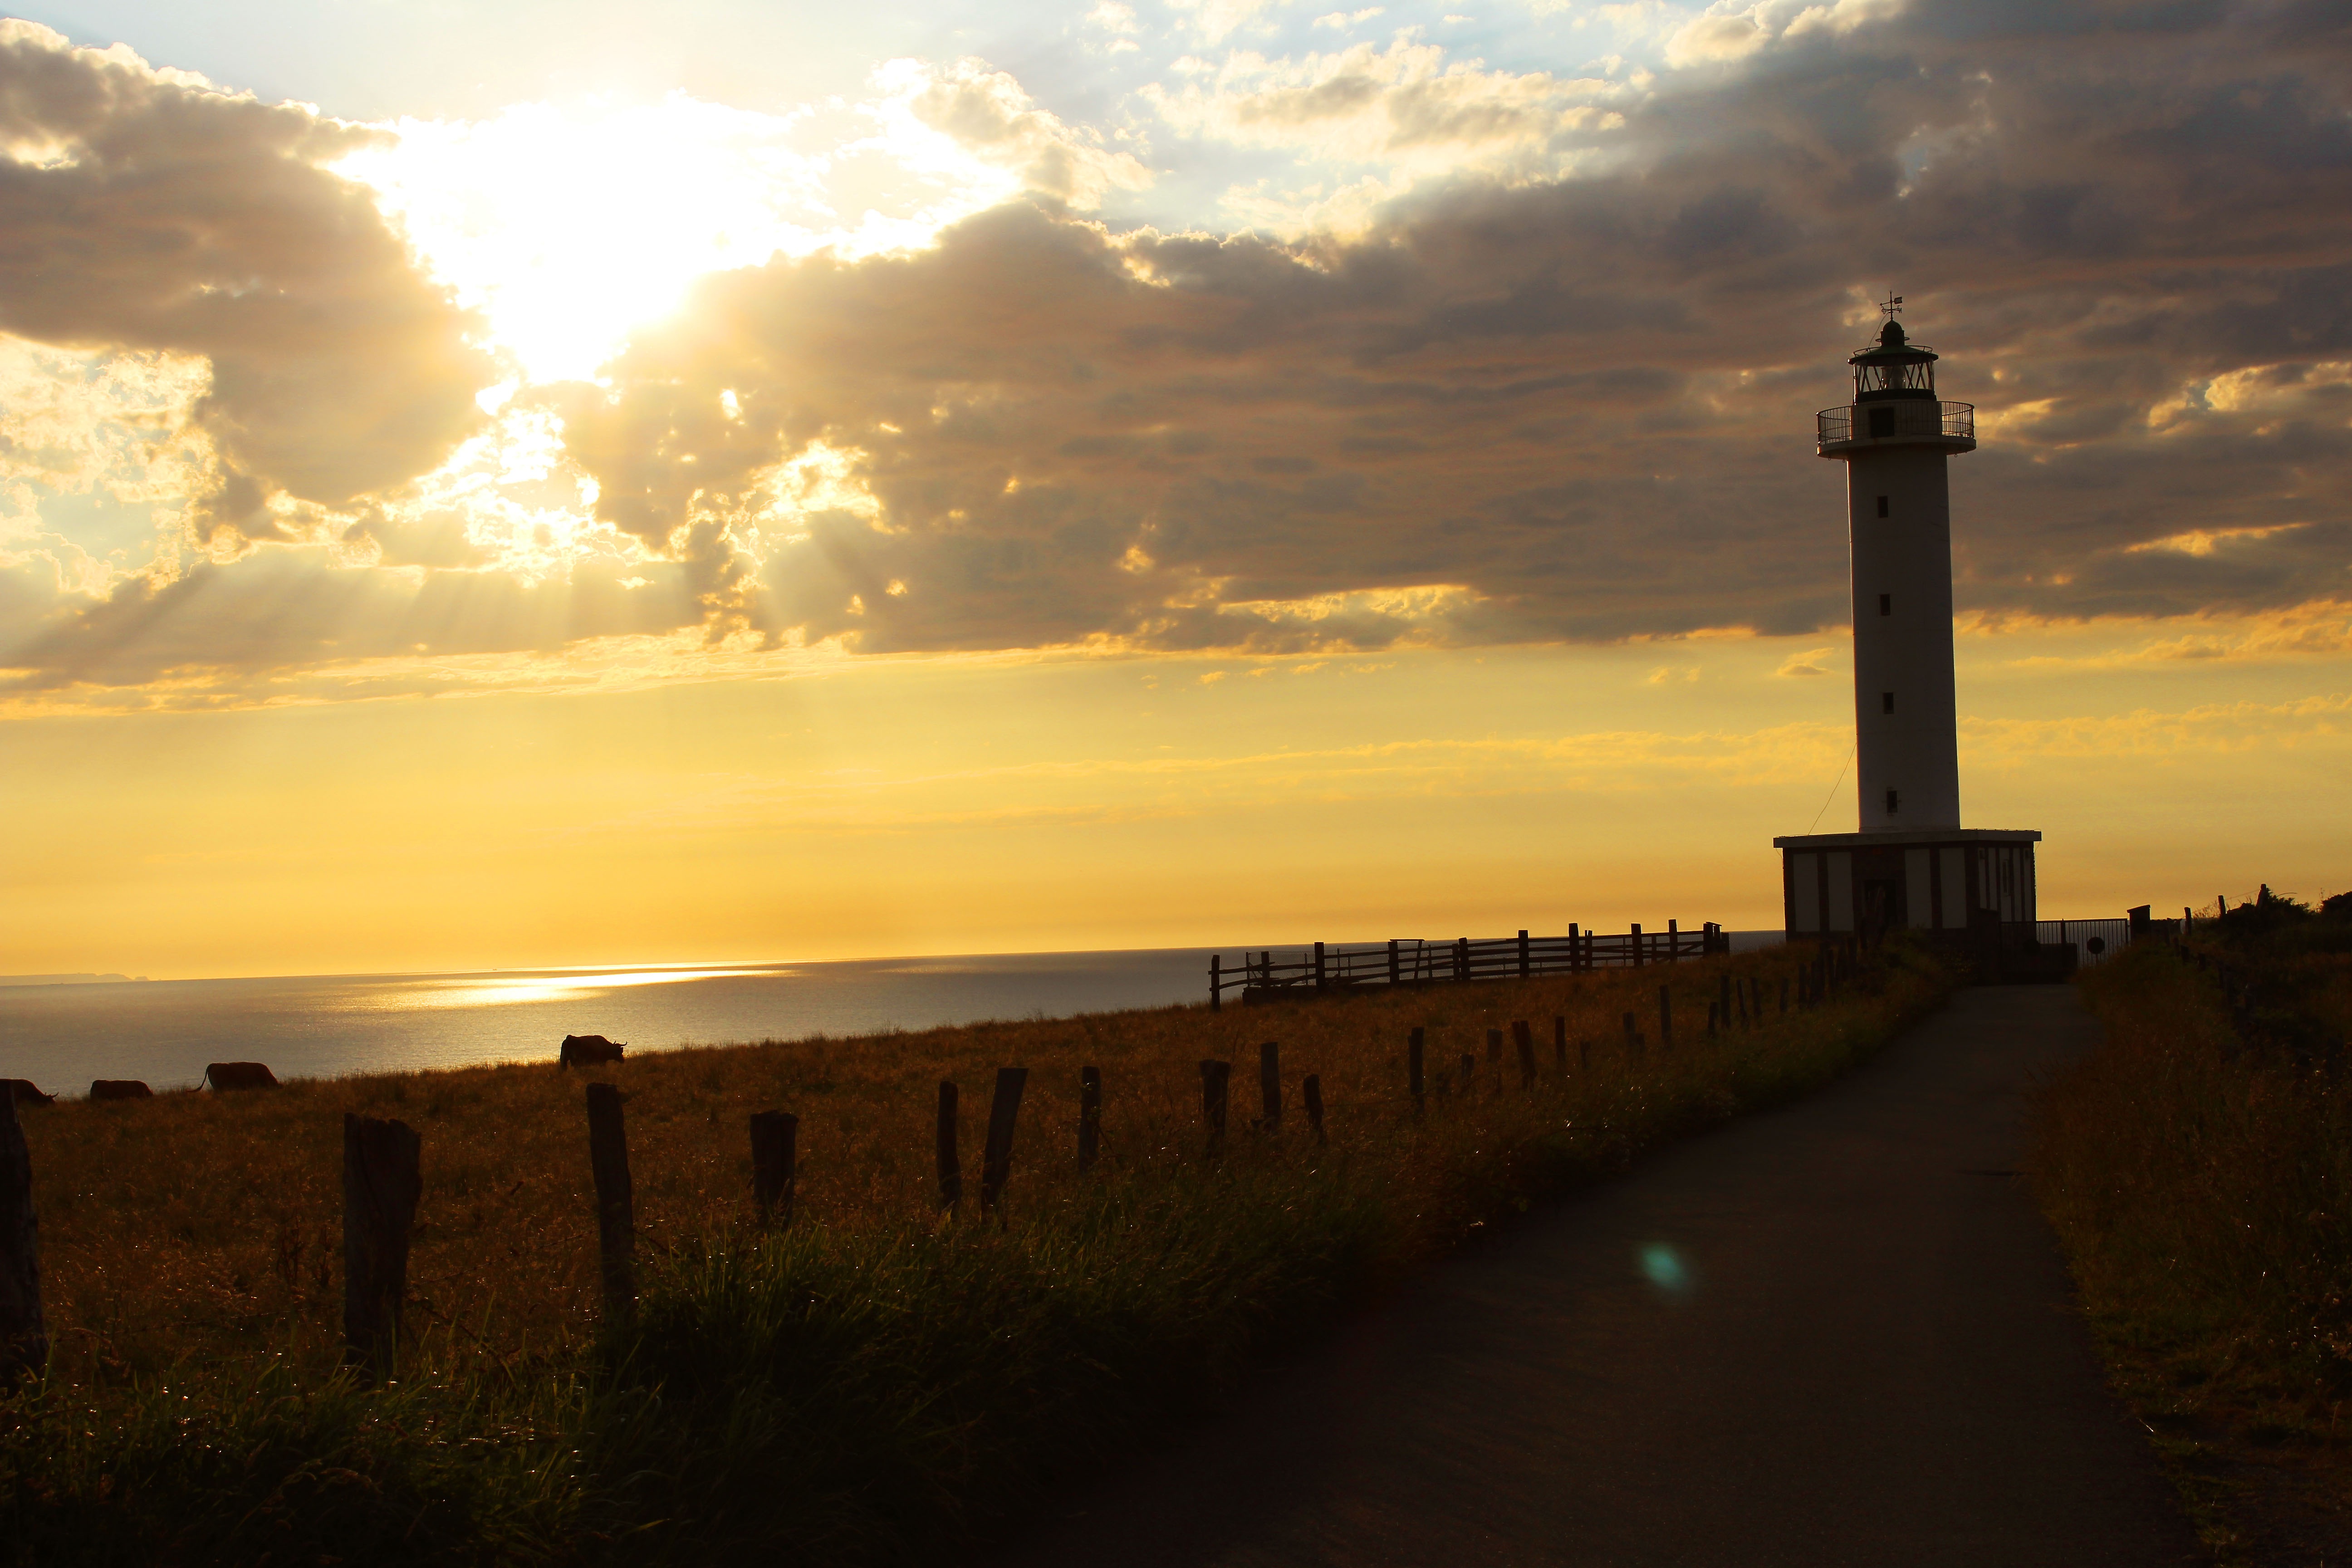
beach, landscape, sea, coast, water, pathway, grass, ocean, horizon, light, fence, cloud, lighthouse, architecture, sky, sun, sunrise, sunset, sunlight, morning, shore, dawn, dusk, evening, reflection, tower, seashore, outdoors, clouds, afterglow, sun glare